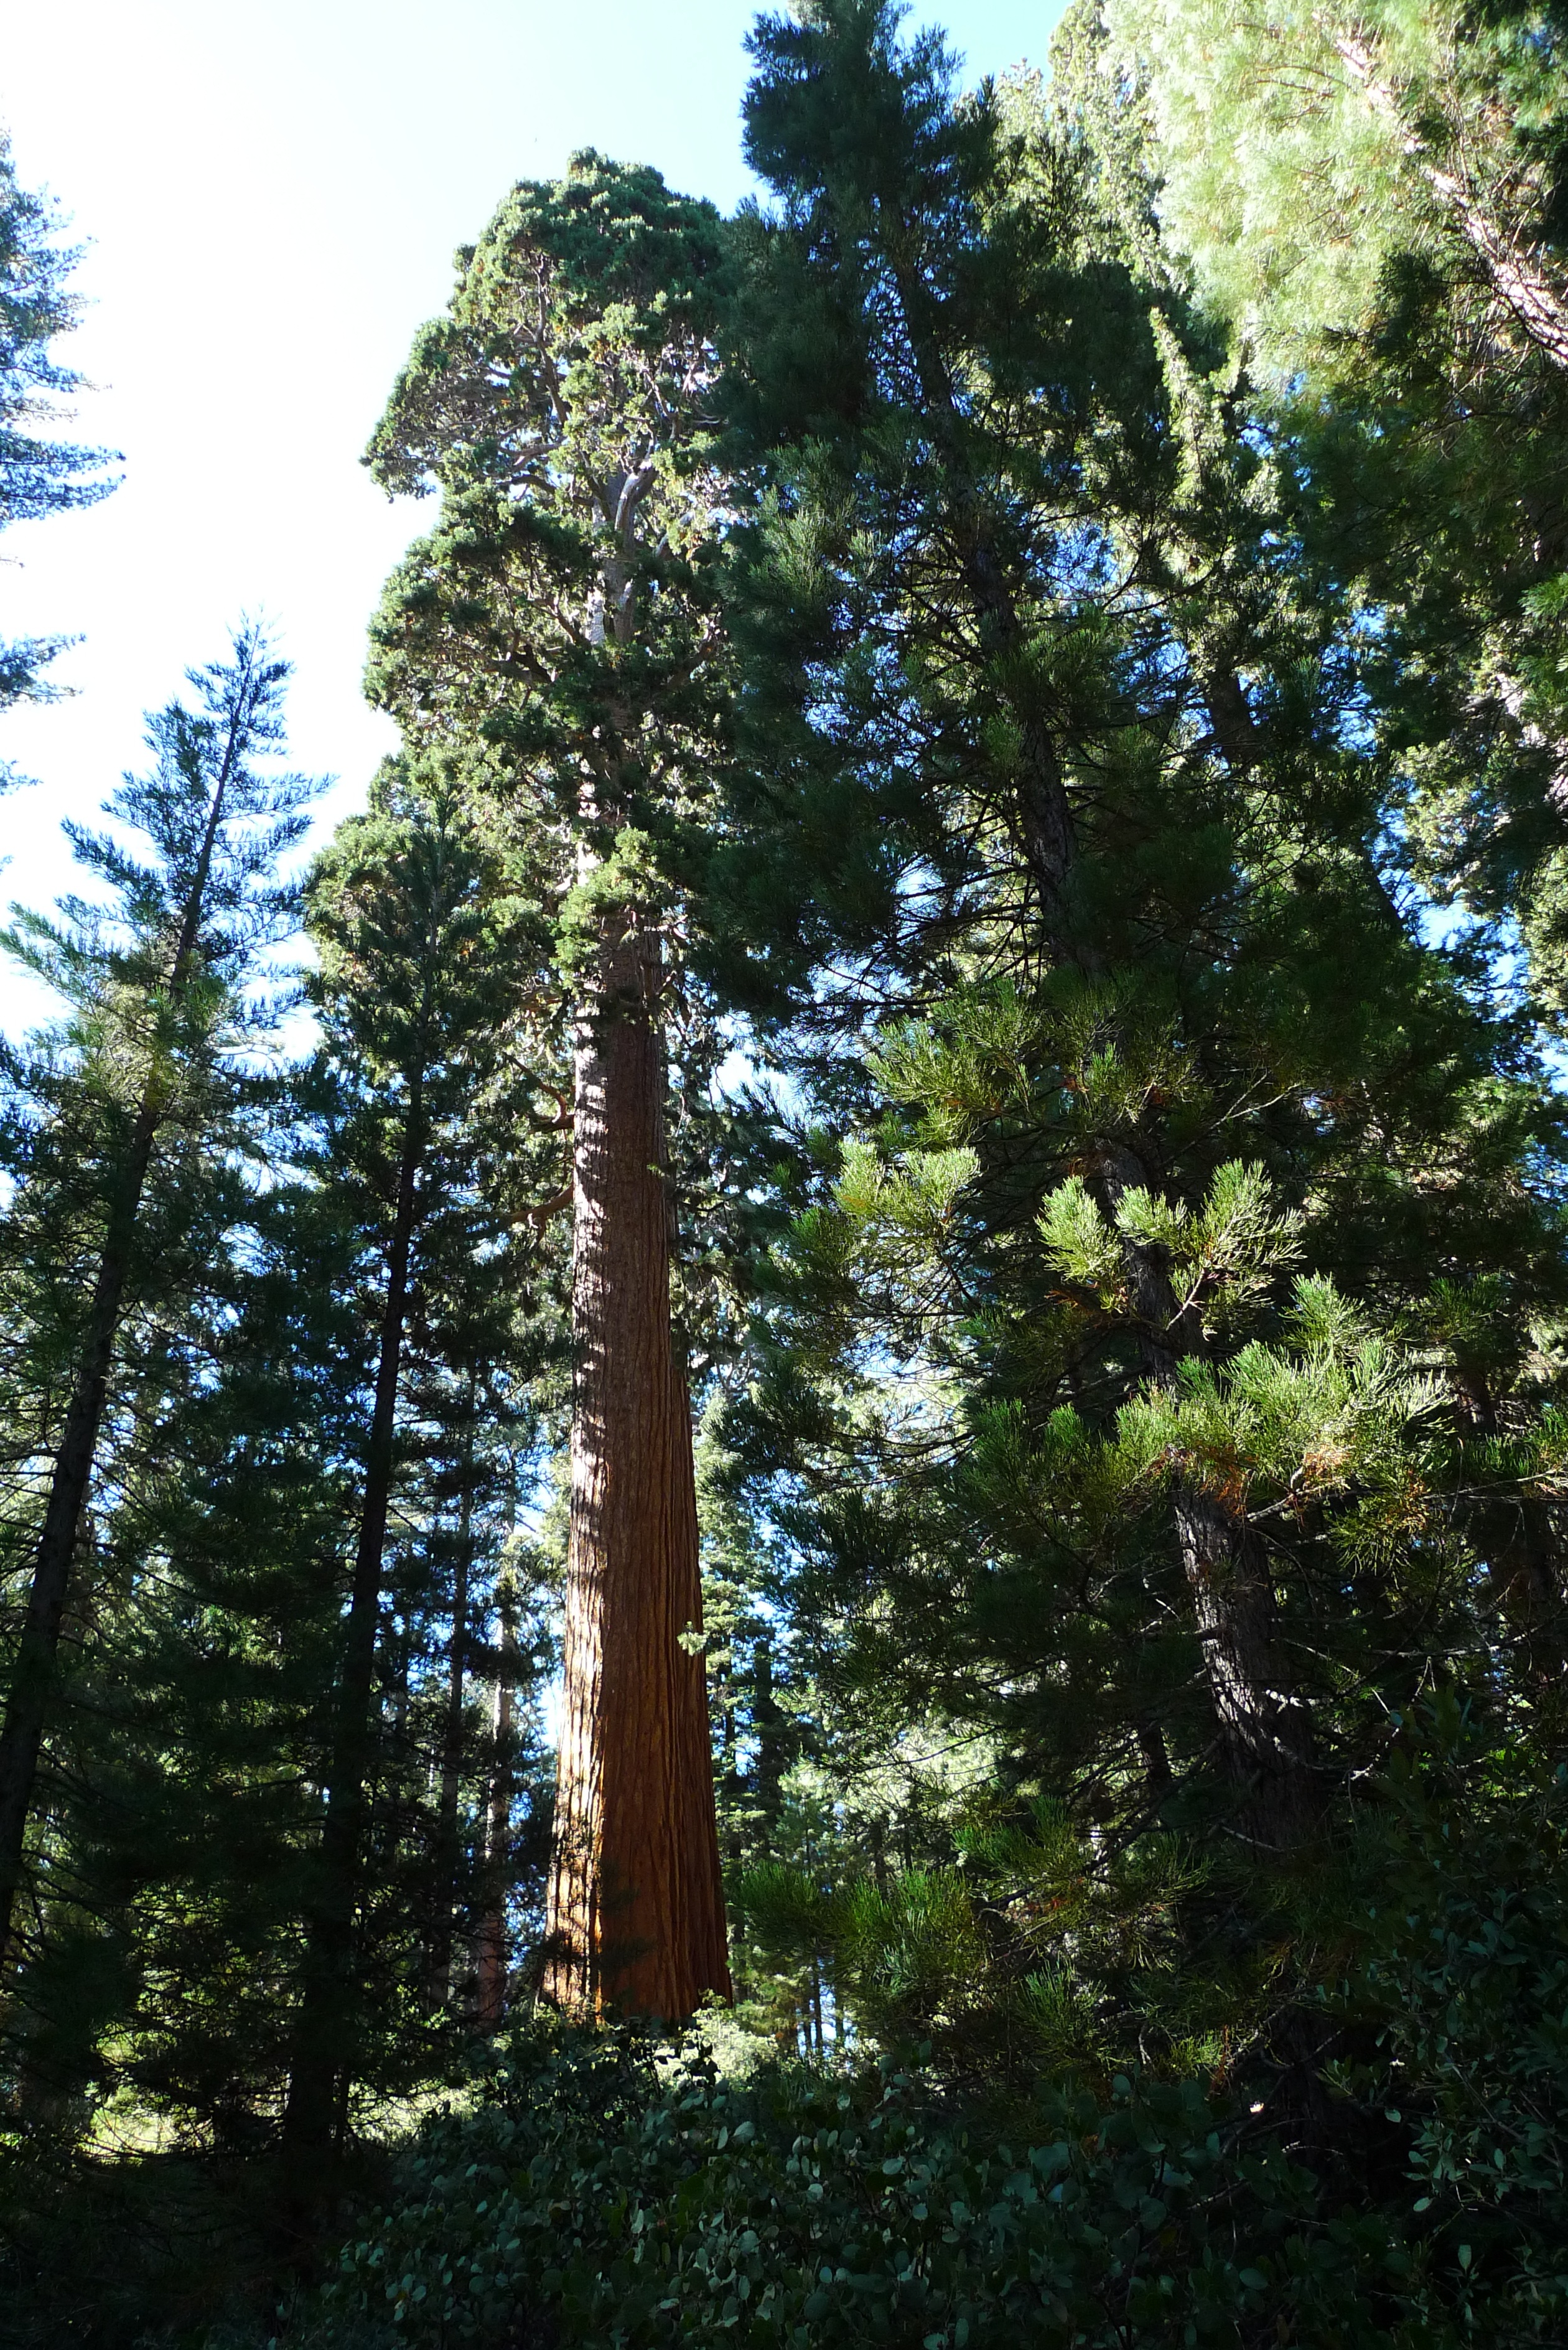
tree, nature, forest, plant, wood, flower, botany, garden, fir, california, redwood, conifer, spruce, tall, shrine, woodland, sequoia, ecosystem, biome, woody plant, land plant